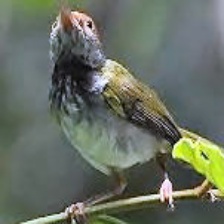
Species: TAILORBIRD
Scientific name: ORTHOTOMUS ATROGULARIS